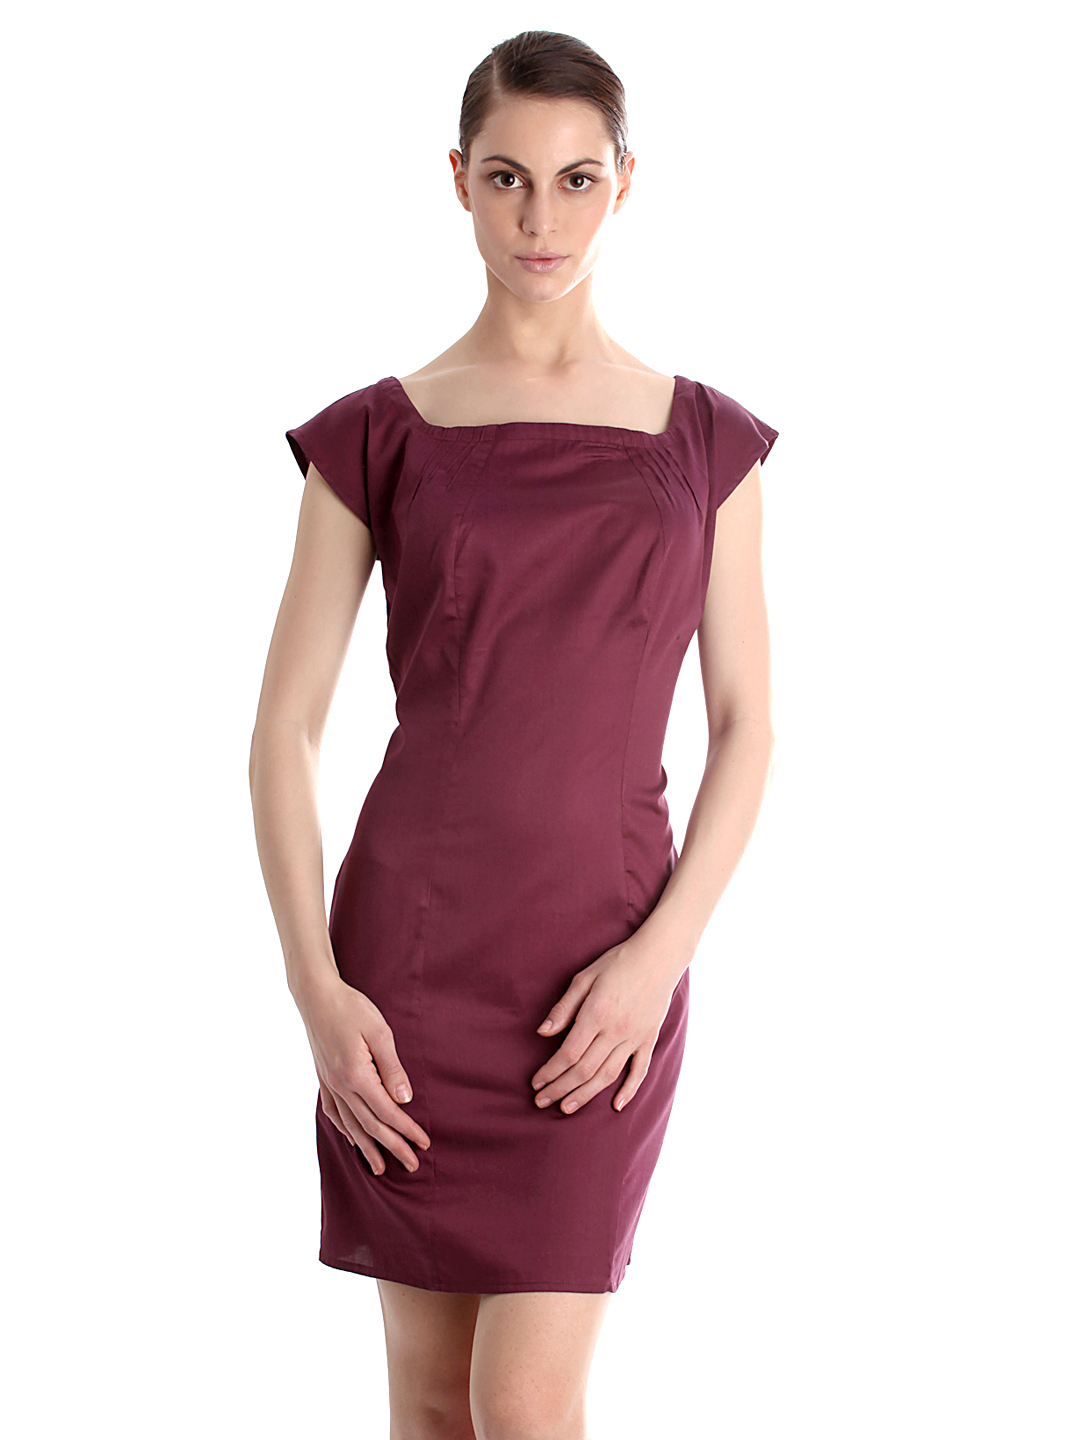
Femella Women Purple Tunic
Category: Apparel / Topwear / Tunics
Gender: Women
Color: Purple
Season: Summer 2012
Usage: Casual